DMG interpersonal

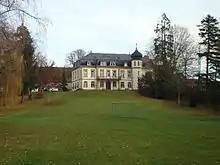
Main building of Buchenauerhof, head office of DMG

The DMG offers young people, Christian professionals and theologians, the opportunity to serve cross-culturally as a missionary as part of a network of 105 international partner organizations and churches in 80 countries around the world.